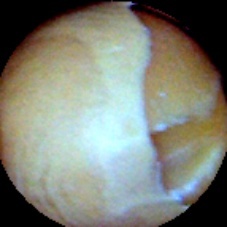
Label: Skin-damaged